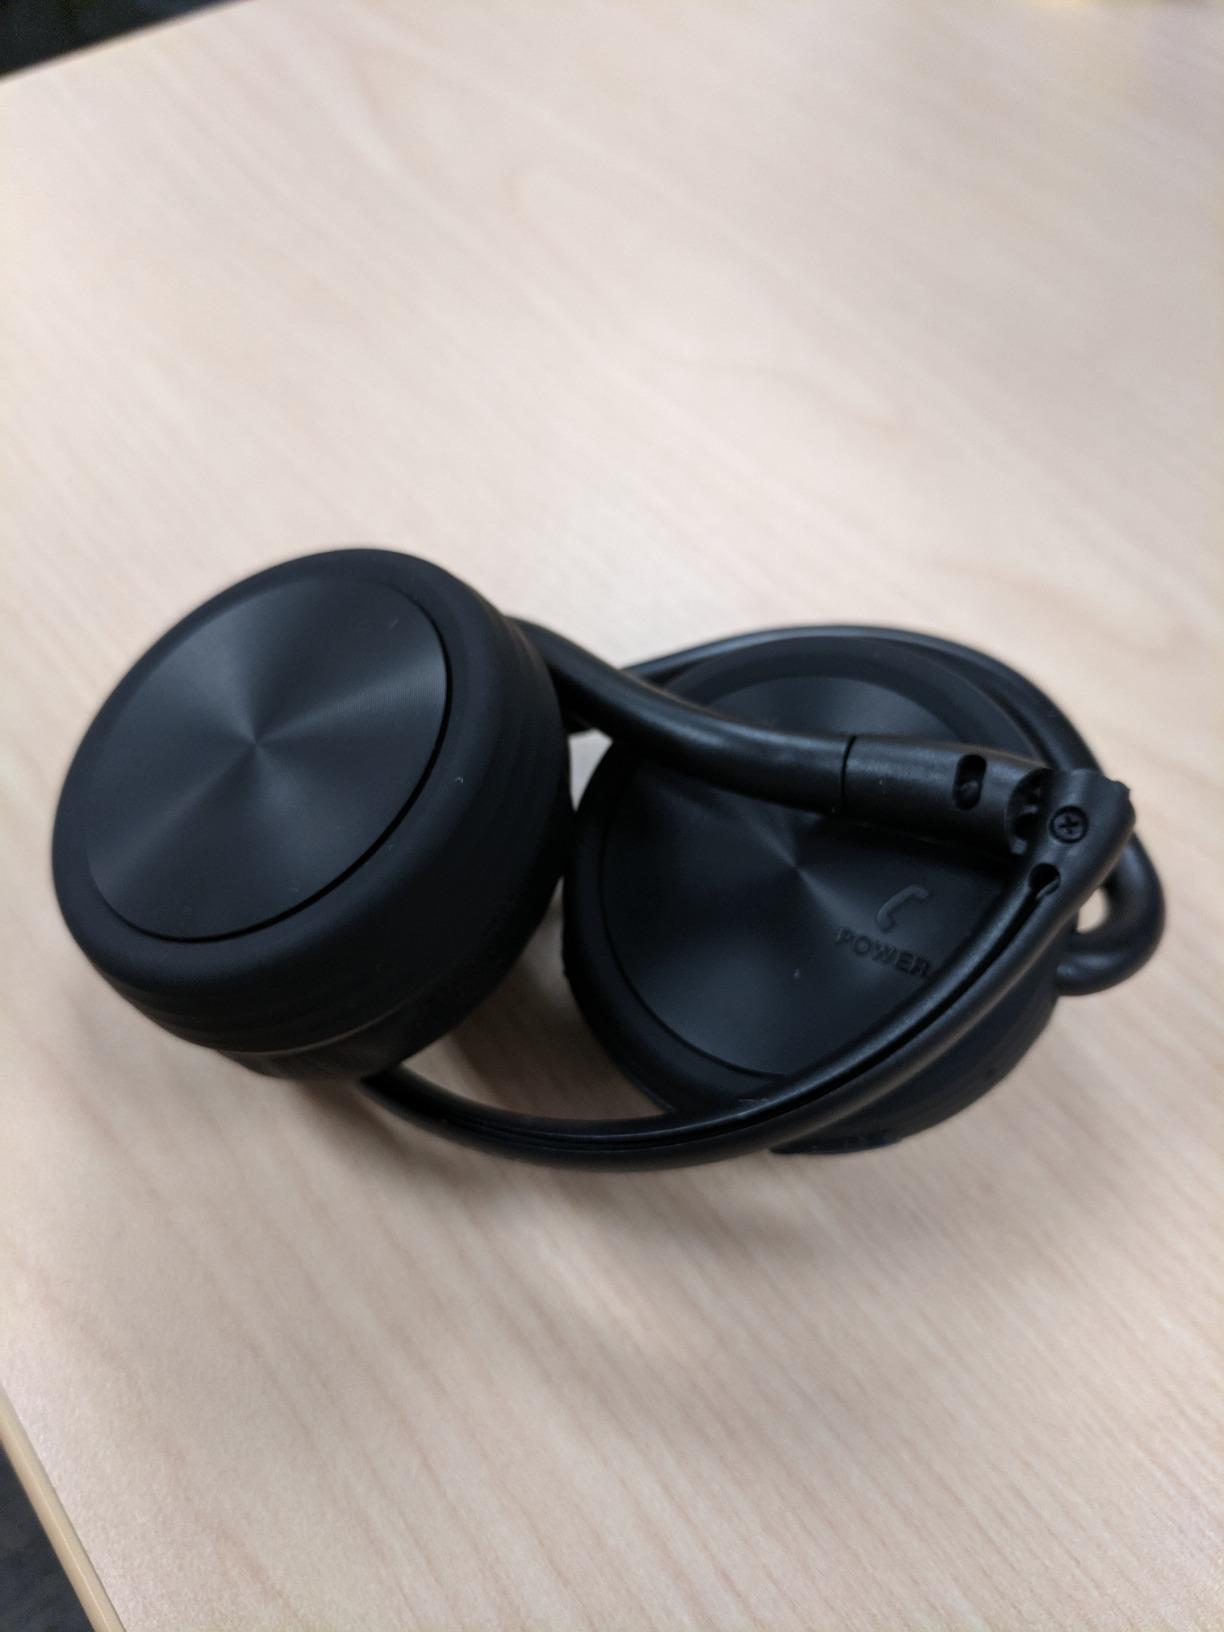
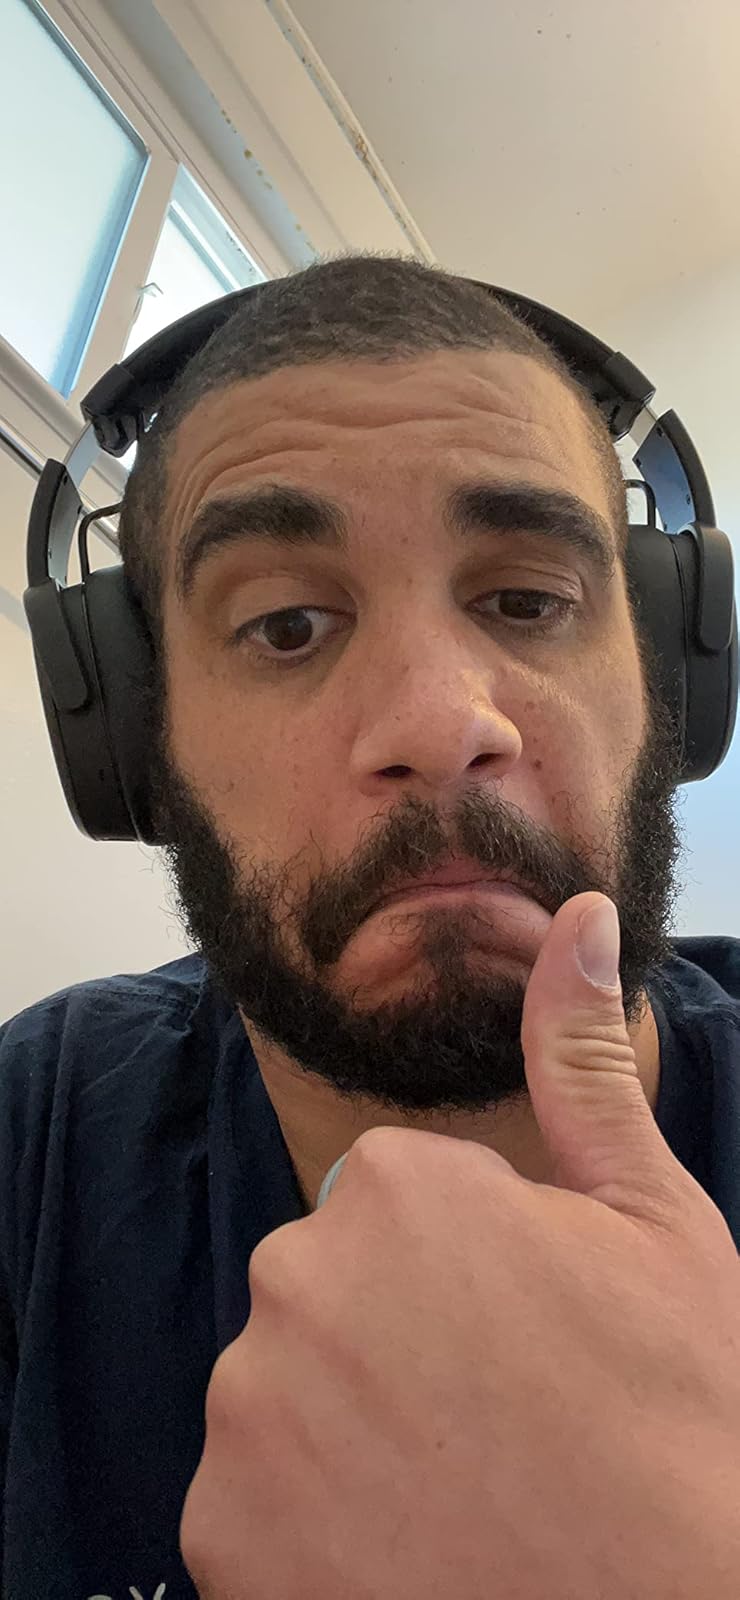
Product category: headphones
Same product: no